Dave Carter and Tracy Grammer

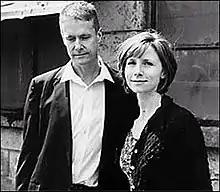
Dave Carter and Tracy Grammer

Dave Carter and Tracy Grammer were an American folk duo who released three albums from 1998 to 2001, as well as additional material released after Dave Carter's death. The duo consisted of Dave Carter (songwriter, vocals, banjo, guitar, organ) and Tracy Grammer (producer, vocals, violin, mandolin, guitar).